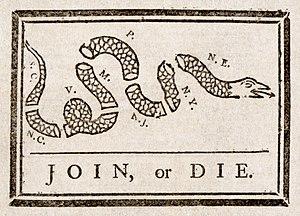
Ce dessin de presse (attribué à Benjamin Franklin) fut d'abord publié pendant la guerre franco-indienne au cours de la guerre de sept ans, puis réutilisé pour inciter les colonies américaines à s'unir contre la couronne britannique.